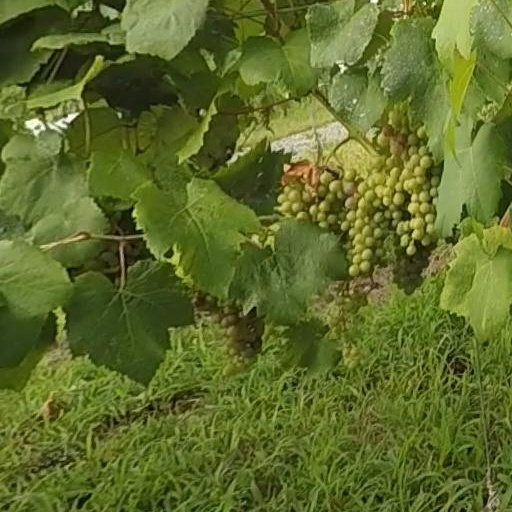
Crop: grape